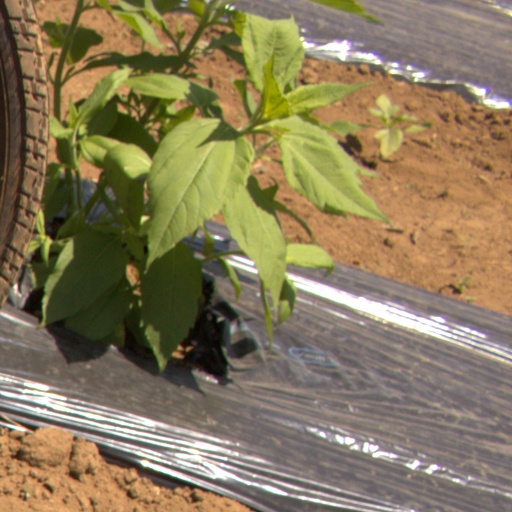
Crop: Jerusalem artichoke